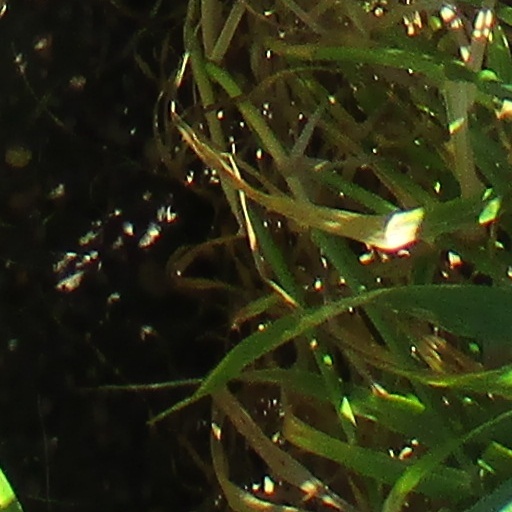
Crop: wheat